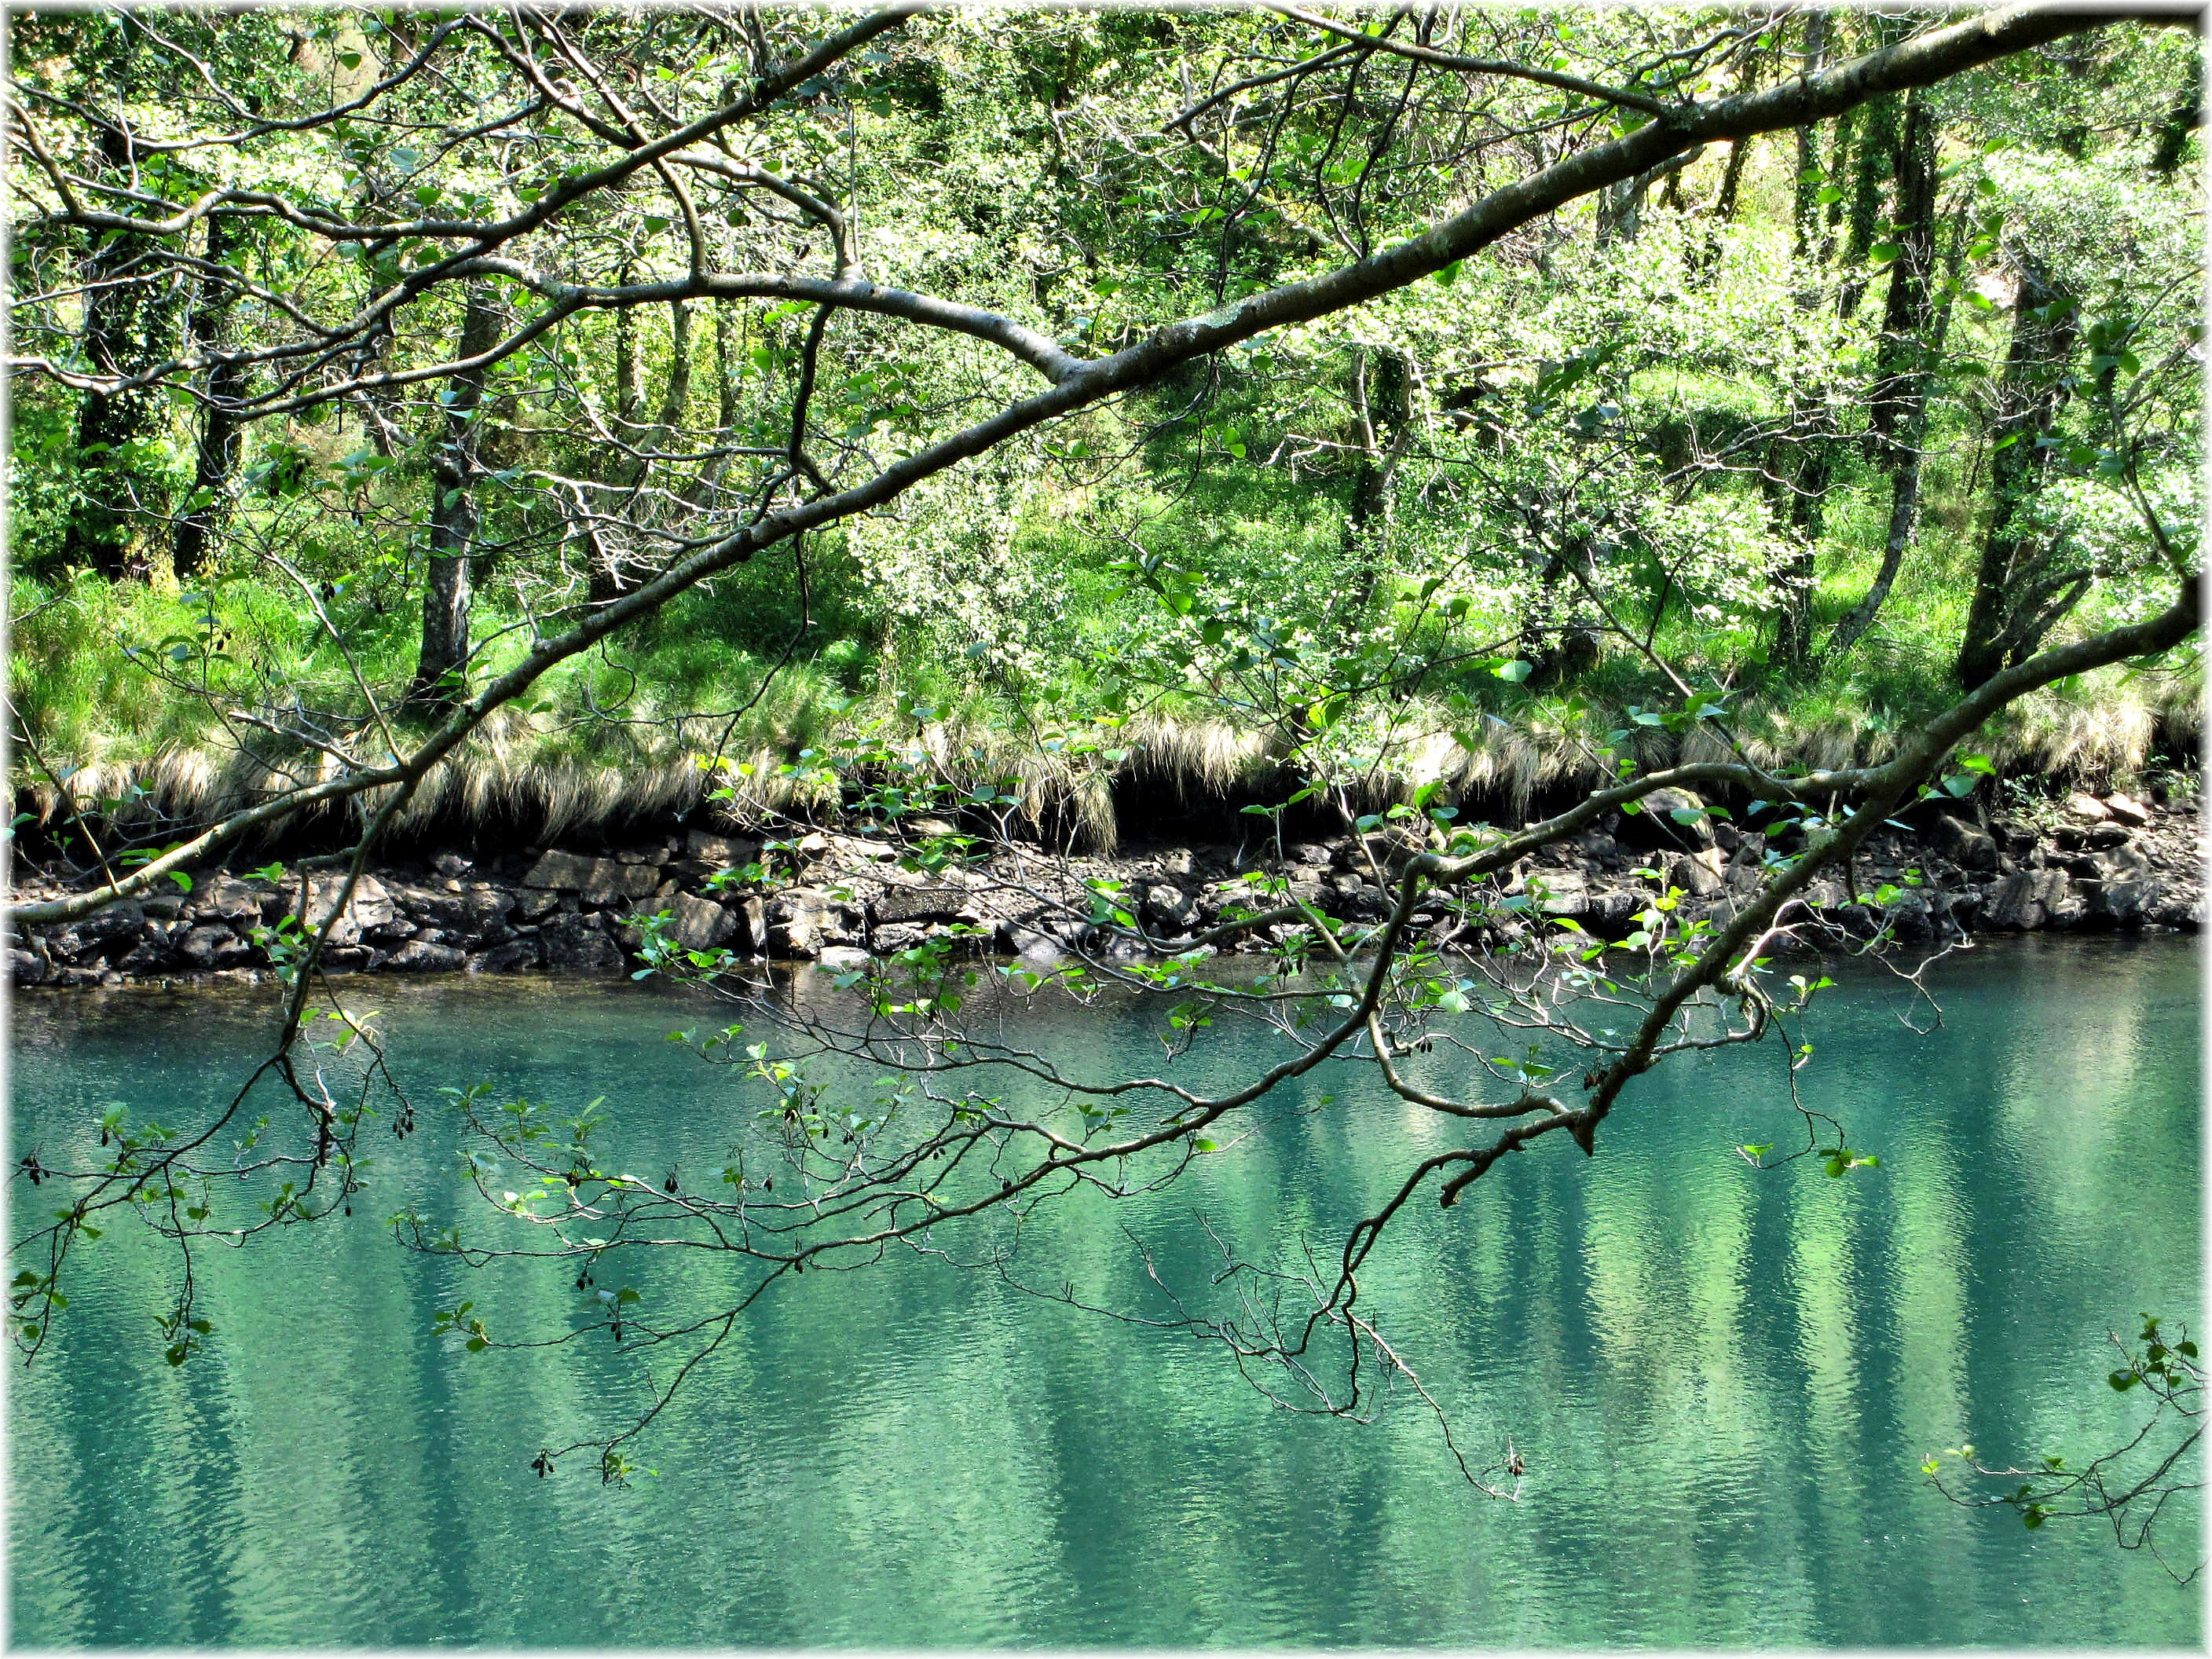
tree, water, nature, forest, branch, plant, leaf, flower, lake, river, pond, stream, green, reflection, botany, body of water, wetland, mygearandme, woodland, habitat, natural environment, woody plant, bayou